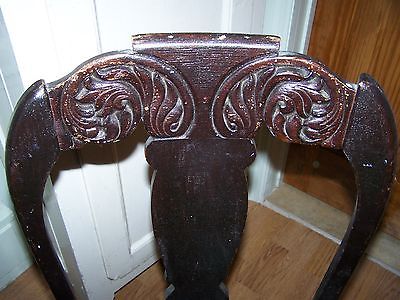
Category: chair